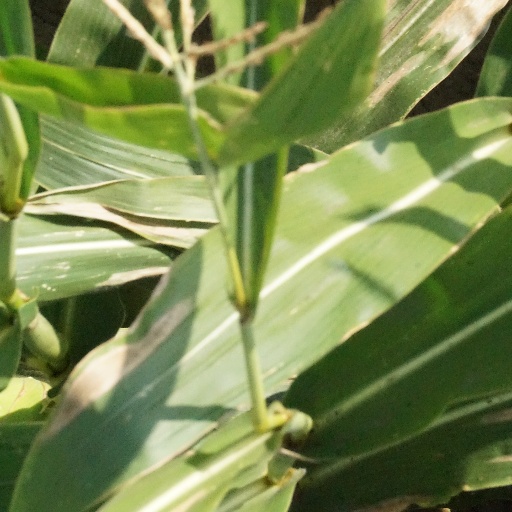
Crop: maize; corn